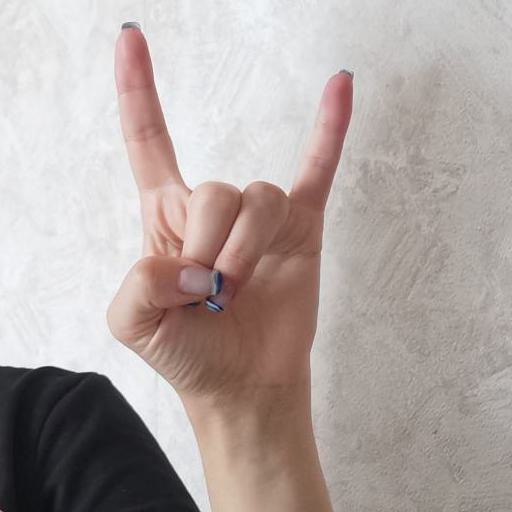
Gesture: rock